Yarmouth–Dennis Red Sox

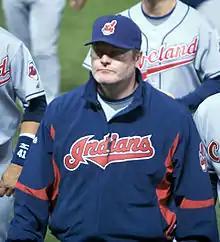
CCBL Hall of Famer Eric Wedge

The 2014 Red Sox featured future major leaguers Andrew Stevenson and Walker Buehler, and the league's Outstanding Pro Prospect and Outstanding Relief Pitcher, Phil Bickford. The team began the season winning only five of its first 16 games, but came on strong in the second half. In the opening round of the playoffs, Y-D dropped Game 1 to Orleans, but with Buehler on the mound in Game 2, the Red Sox answered back with a 9–0 pasting of the Firebirds to even the series. Y-D pushed across a run on a second inning sacrifice bunt in Game 3, and Kevin Duchene twirled a masterful one-hit gem, allowing only one hit in 7 1/3 innings. The single run stood up as Bickford came in to slam the door and give the Sox a 1–0 victory to claim the series. In the East Division finals against Harwich, center fielder Stevenson provided the power in Game 1, clouting a homer and four RBIs in the Sox' 7–2 road win. The Mariners took Game 2, but Y-D prevailed in the Game 3 pitchers' duel, 2–0, on a combined shutout by Justin Jacome and Bickford, who struck out six in 2 2/3 innings for the save. In the championship series, Y-D faced Falmouth, and sent Buehler to the mound in Game 1. Buehler tossed eight shutout innings, and late-season call-up catcher Marcus Mastrobuoni went 3-for-4 with a homer, three RBIs, and two runs scored as the Sox took the opener, 5–0. Game 2 at Red Wilson Field was back-and-forth early, but the Sox took the lead with a six-run sixth, and handed the game over to Bickford, who tossed the final three innings of shutout ball for the save to close out the title sweep with a 10–4 win. Playoff MVP honors were shared by ace Buehler and the hot-hitting Mastrobuoni, who batted .444 in the playoffs and went 5-for-6 while driving in five of the team's 15 runs in the championship series.